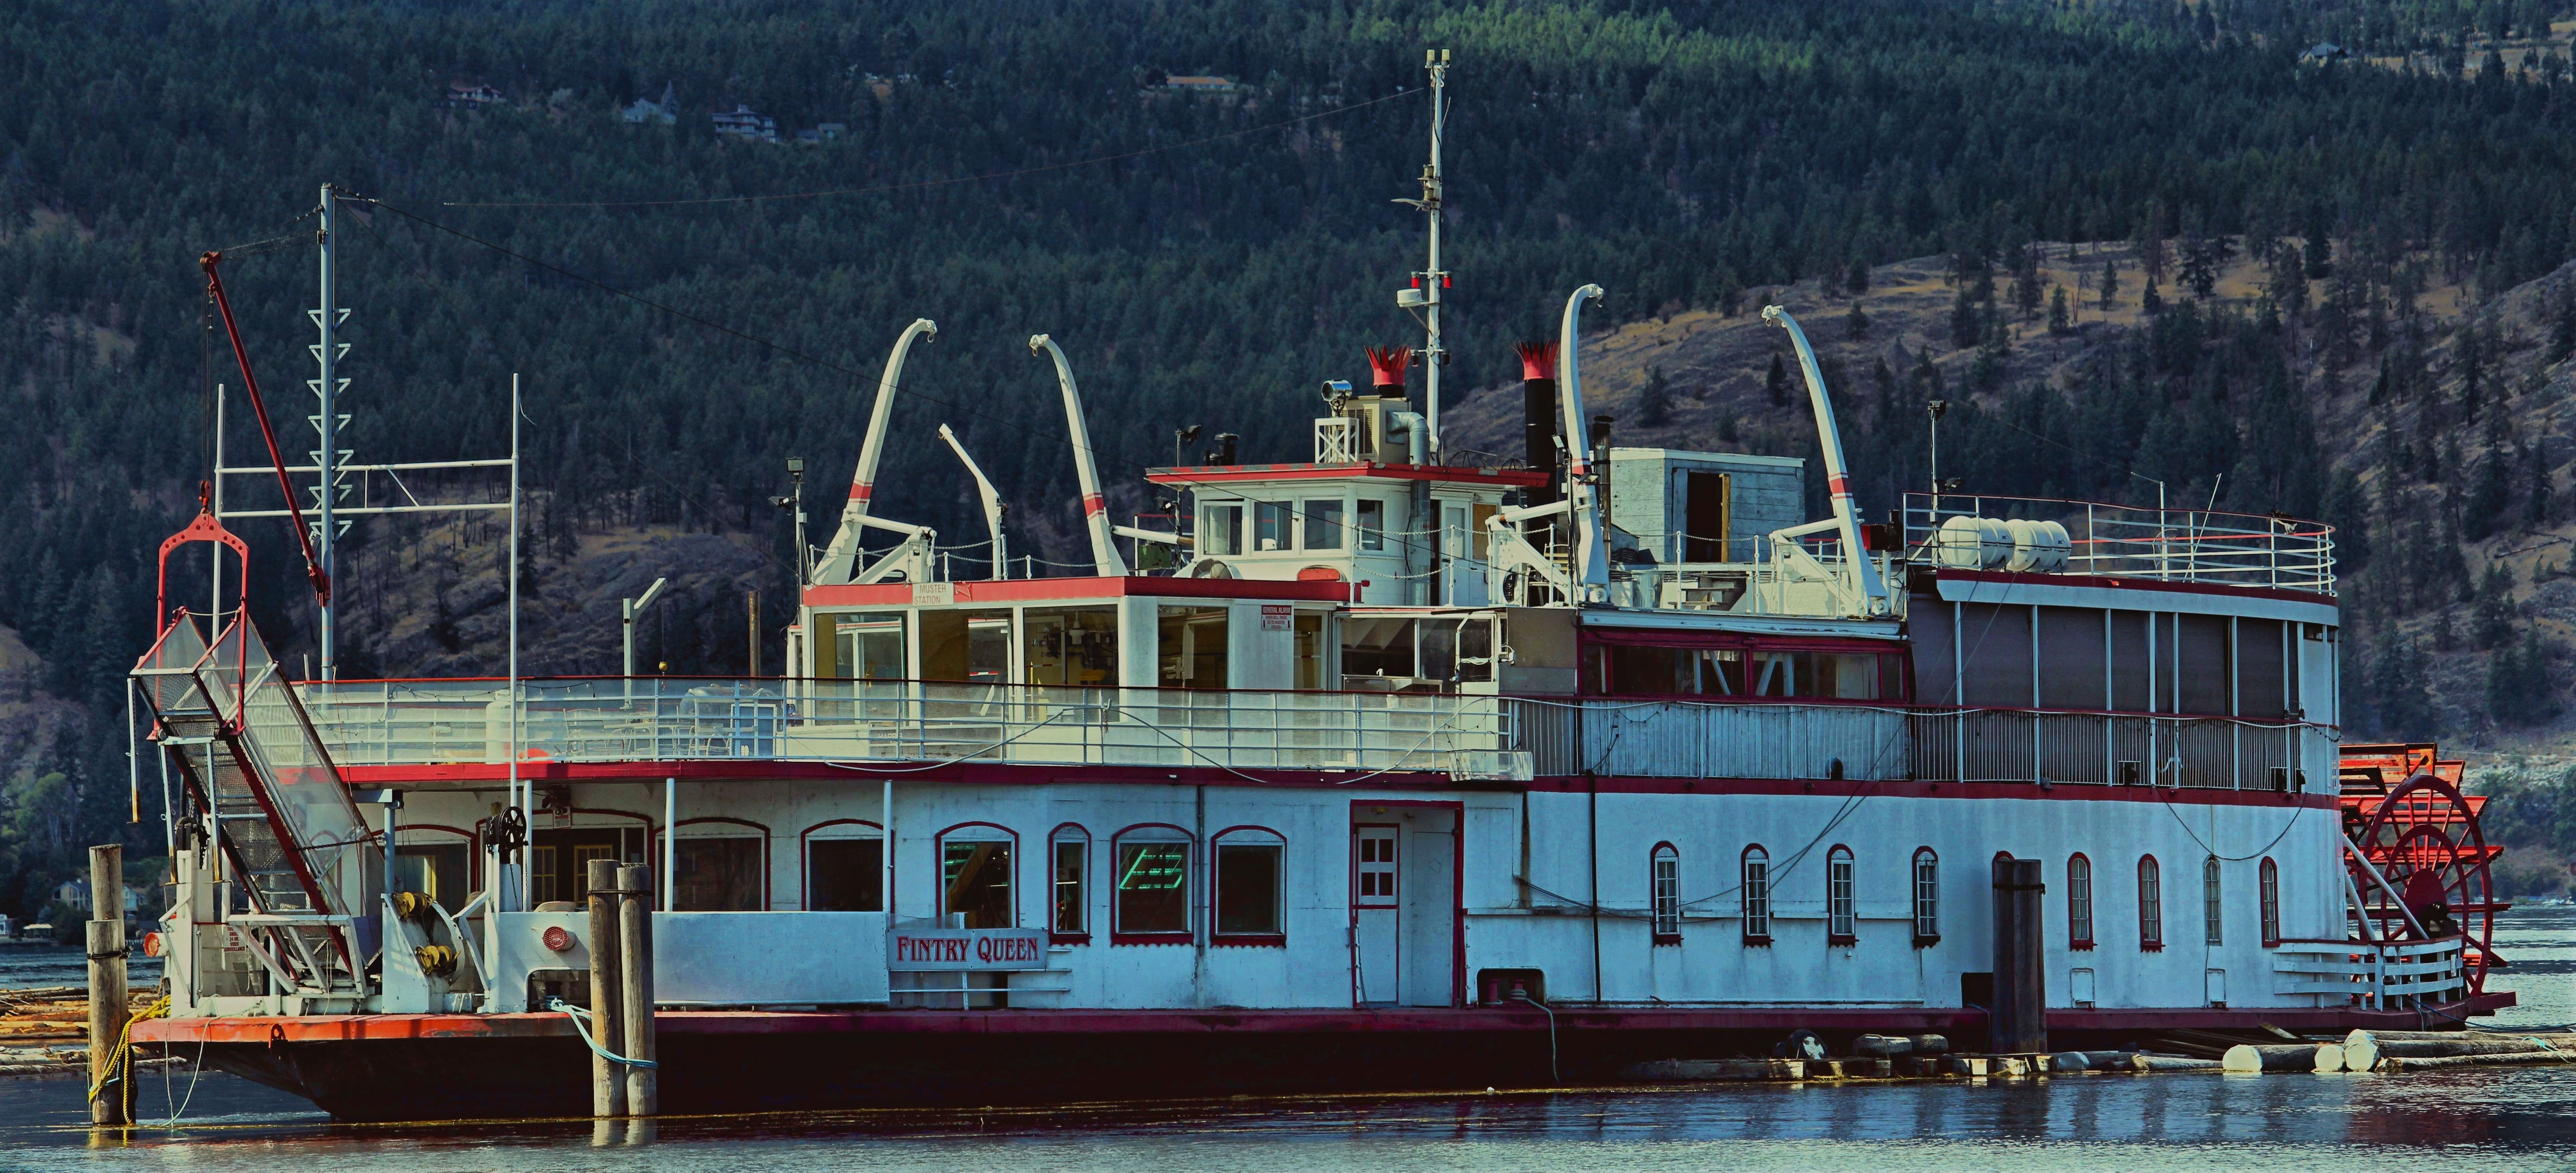
water, boat, lake, ship, panorama, summer, panoramic, vehicle, harbor, waterway, ferry, canada, history, britishcolumbia, bc, okanagan, kelowna, fintryqueen, paddlewheeler, tugboat, watercraft, steamboat, fishing vessel, paddle steamer